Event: Nepal Earthquake
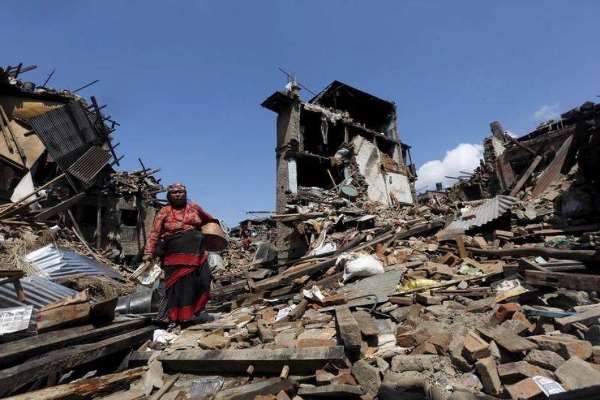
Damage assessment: damage